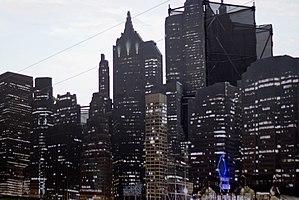
Gotham City, ou simplement Gotham, est une ville américaine fictive apparaissant dans les comic books américains publiés par DC Comics. Elle est surtout connue pour être le domaine de Batman. Gotham City fut identifiée comme résidence principale de Batman pour la première fois dans Batman nᵒ 4 et a depuis été le lieu où la plupart des histoires du personnage se déroulent. Elle devient aussi l’univers urbain imaginaire où évoluent des super-héros tels que Green Lantern, Black Canary, la Société de justice d'Amérique et Anarky.